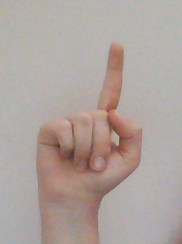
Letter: bb